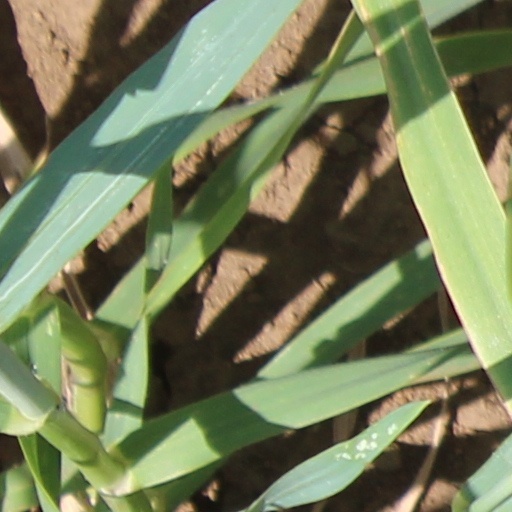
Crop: wheat